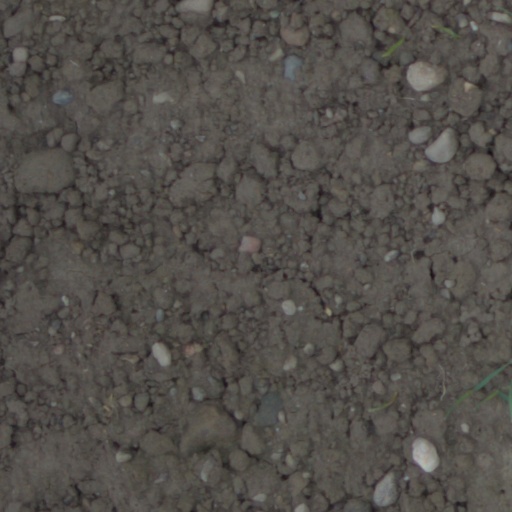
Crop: wheat